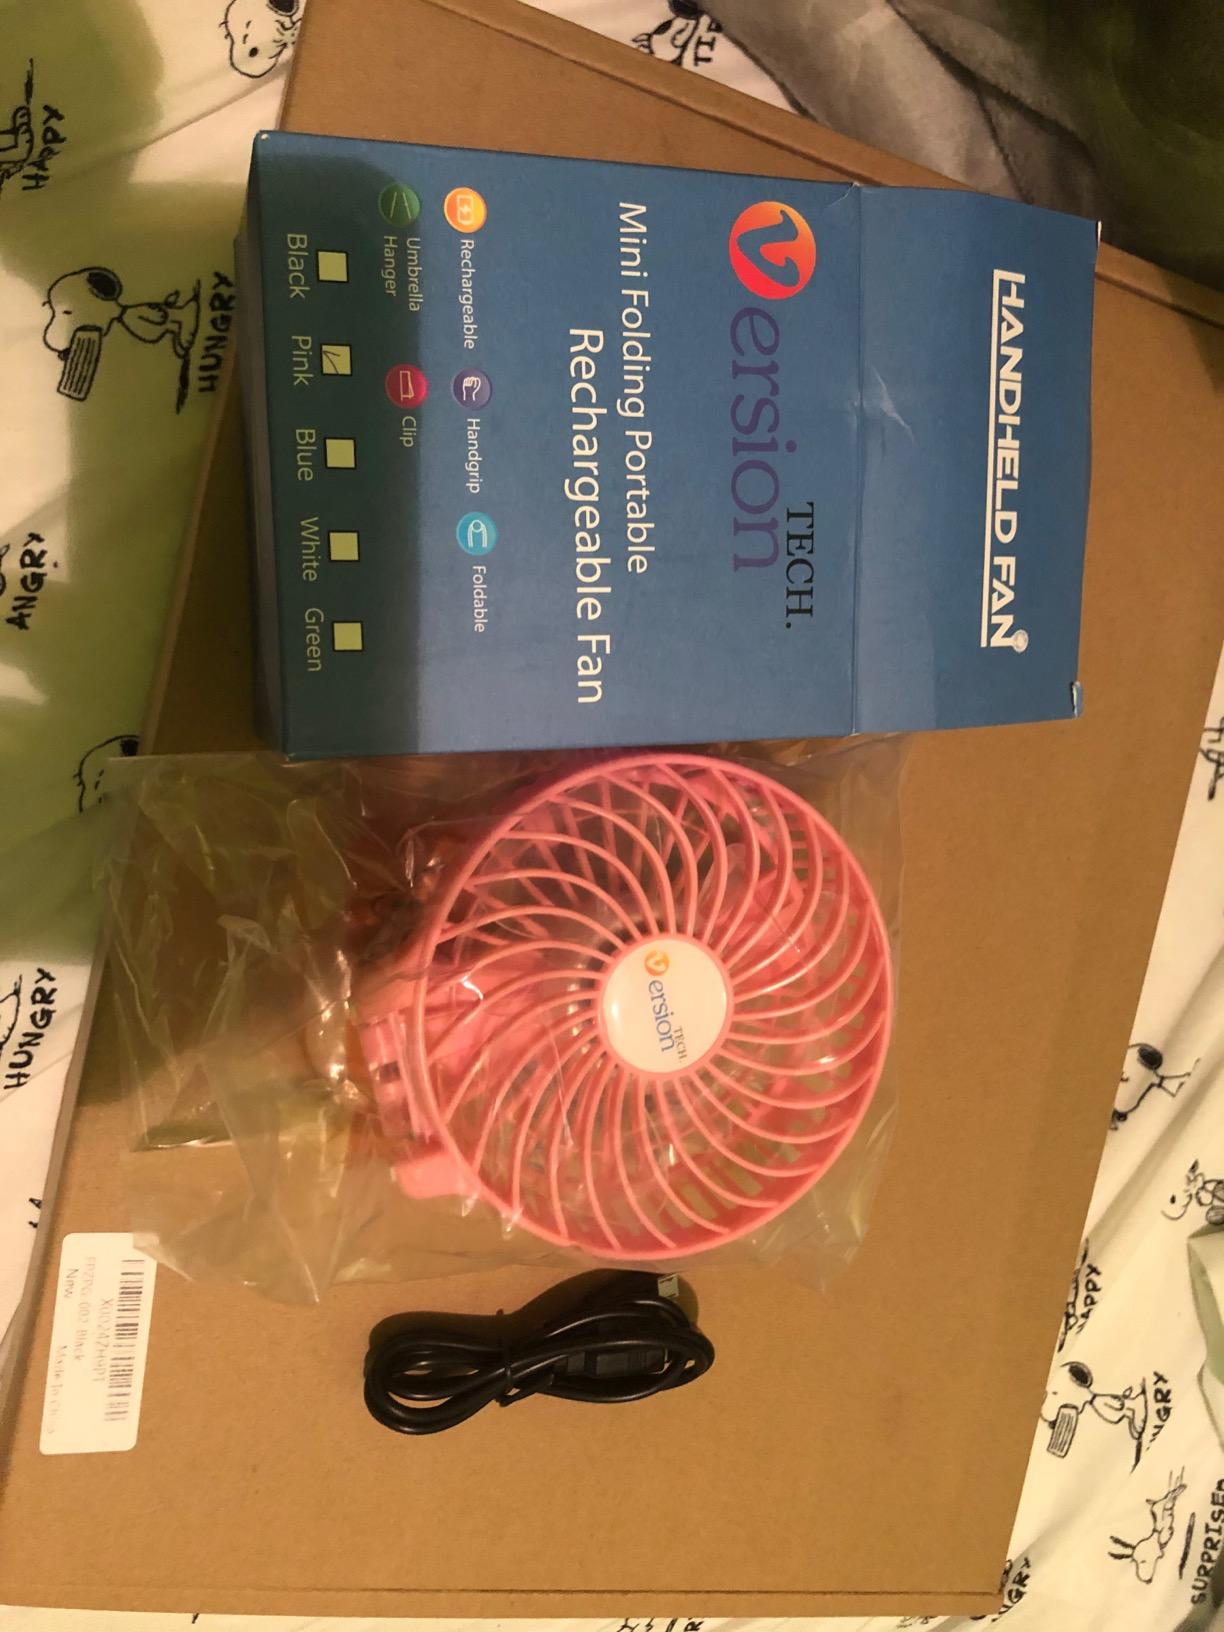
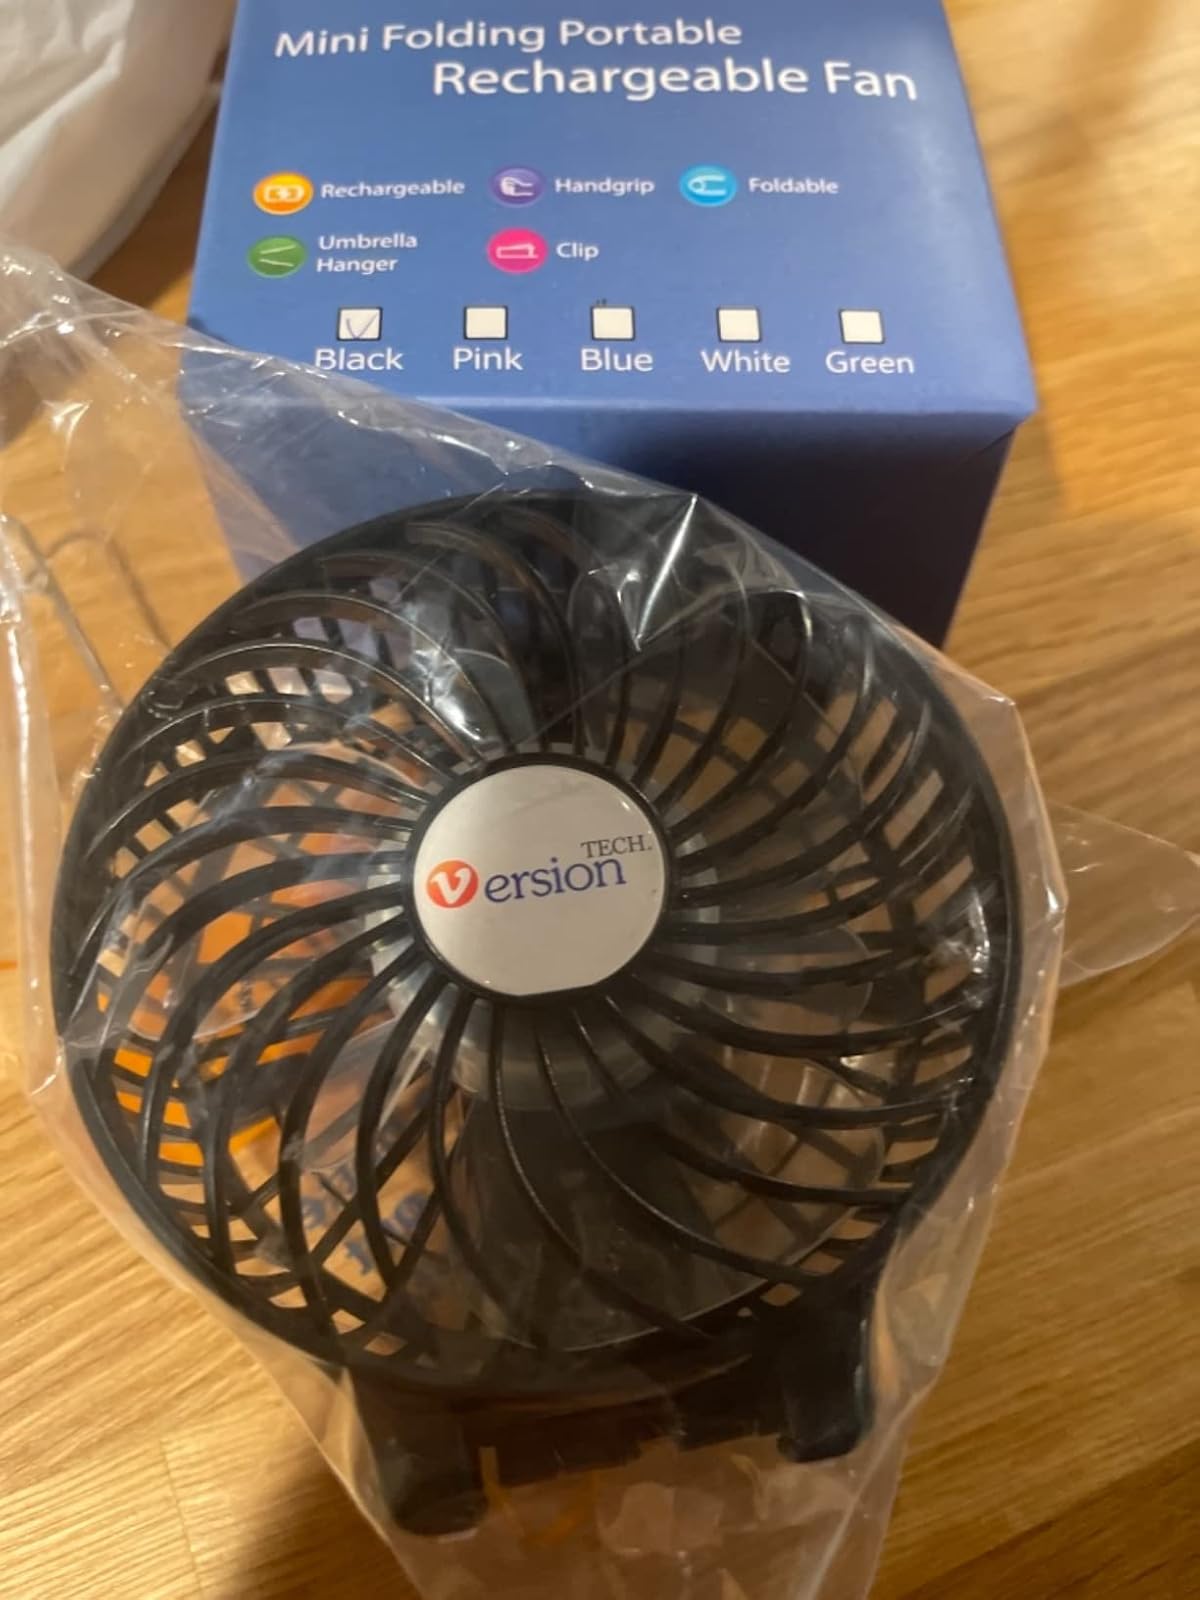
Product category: fan
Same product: no